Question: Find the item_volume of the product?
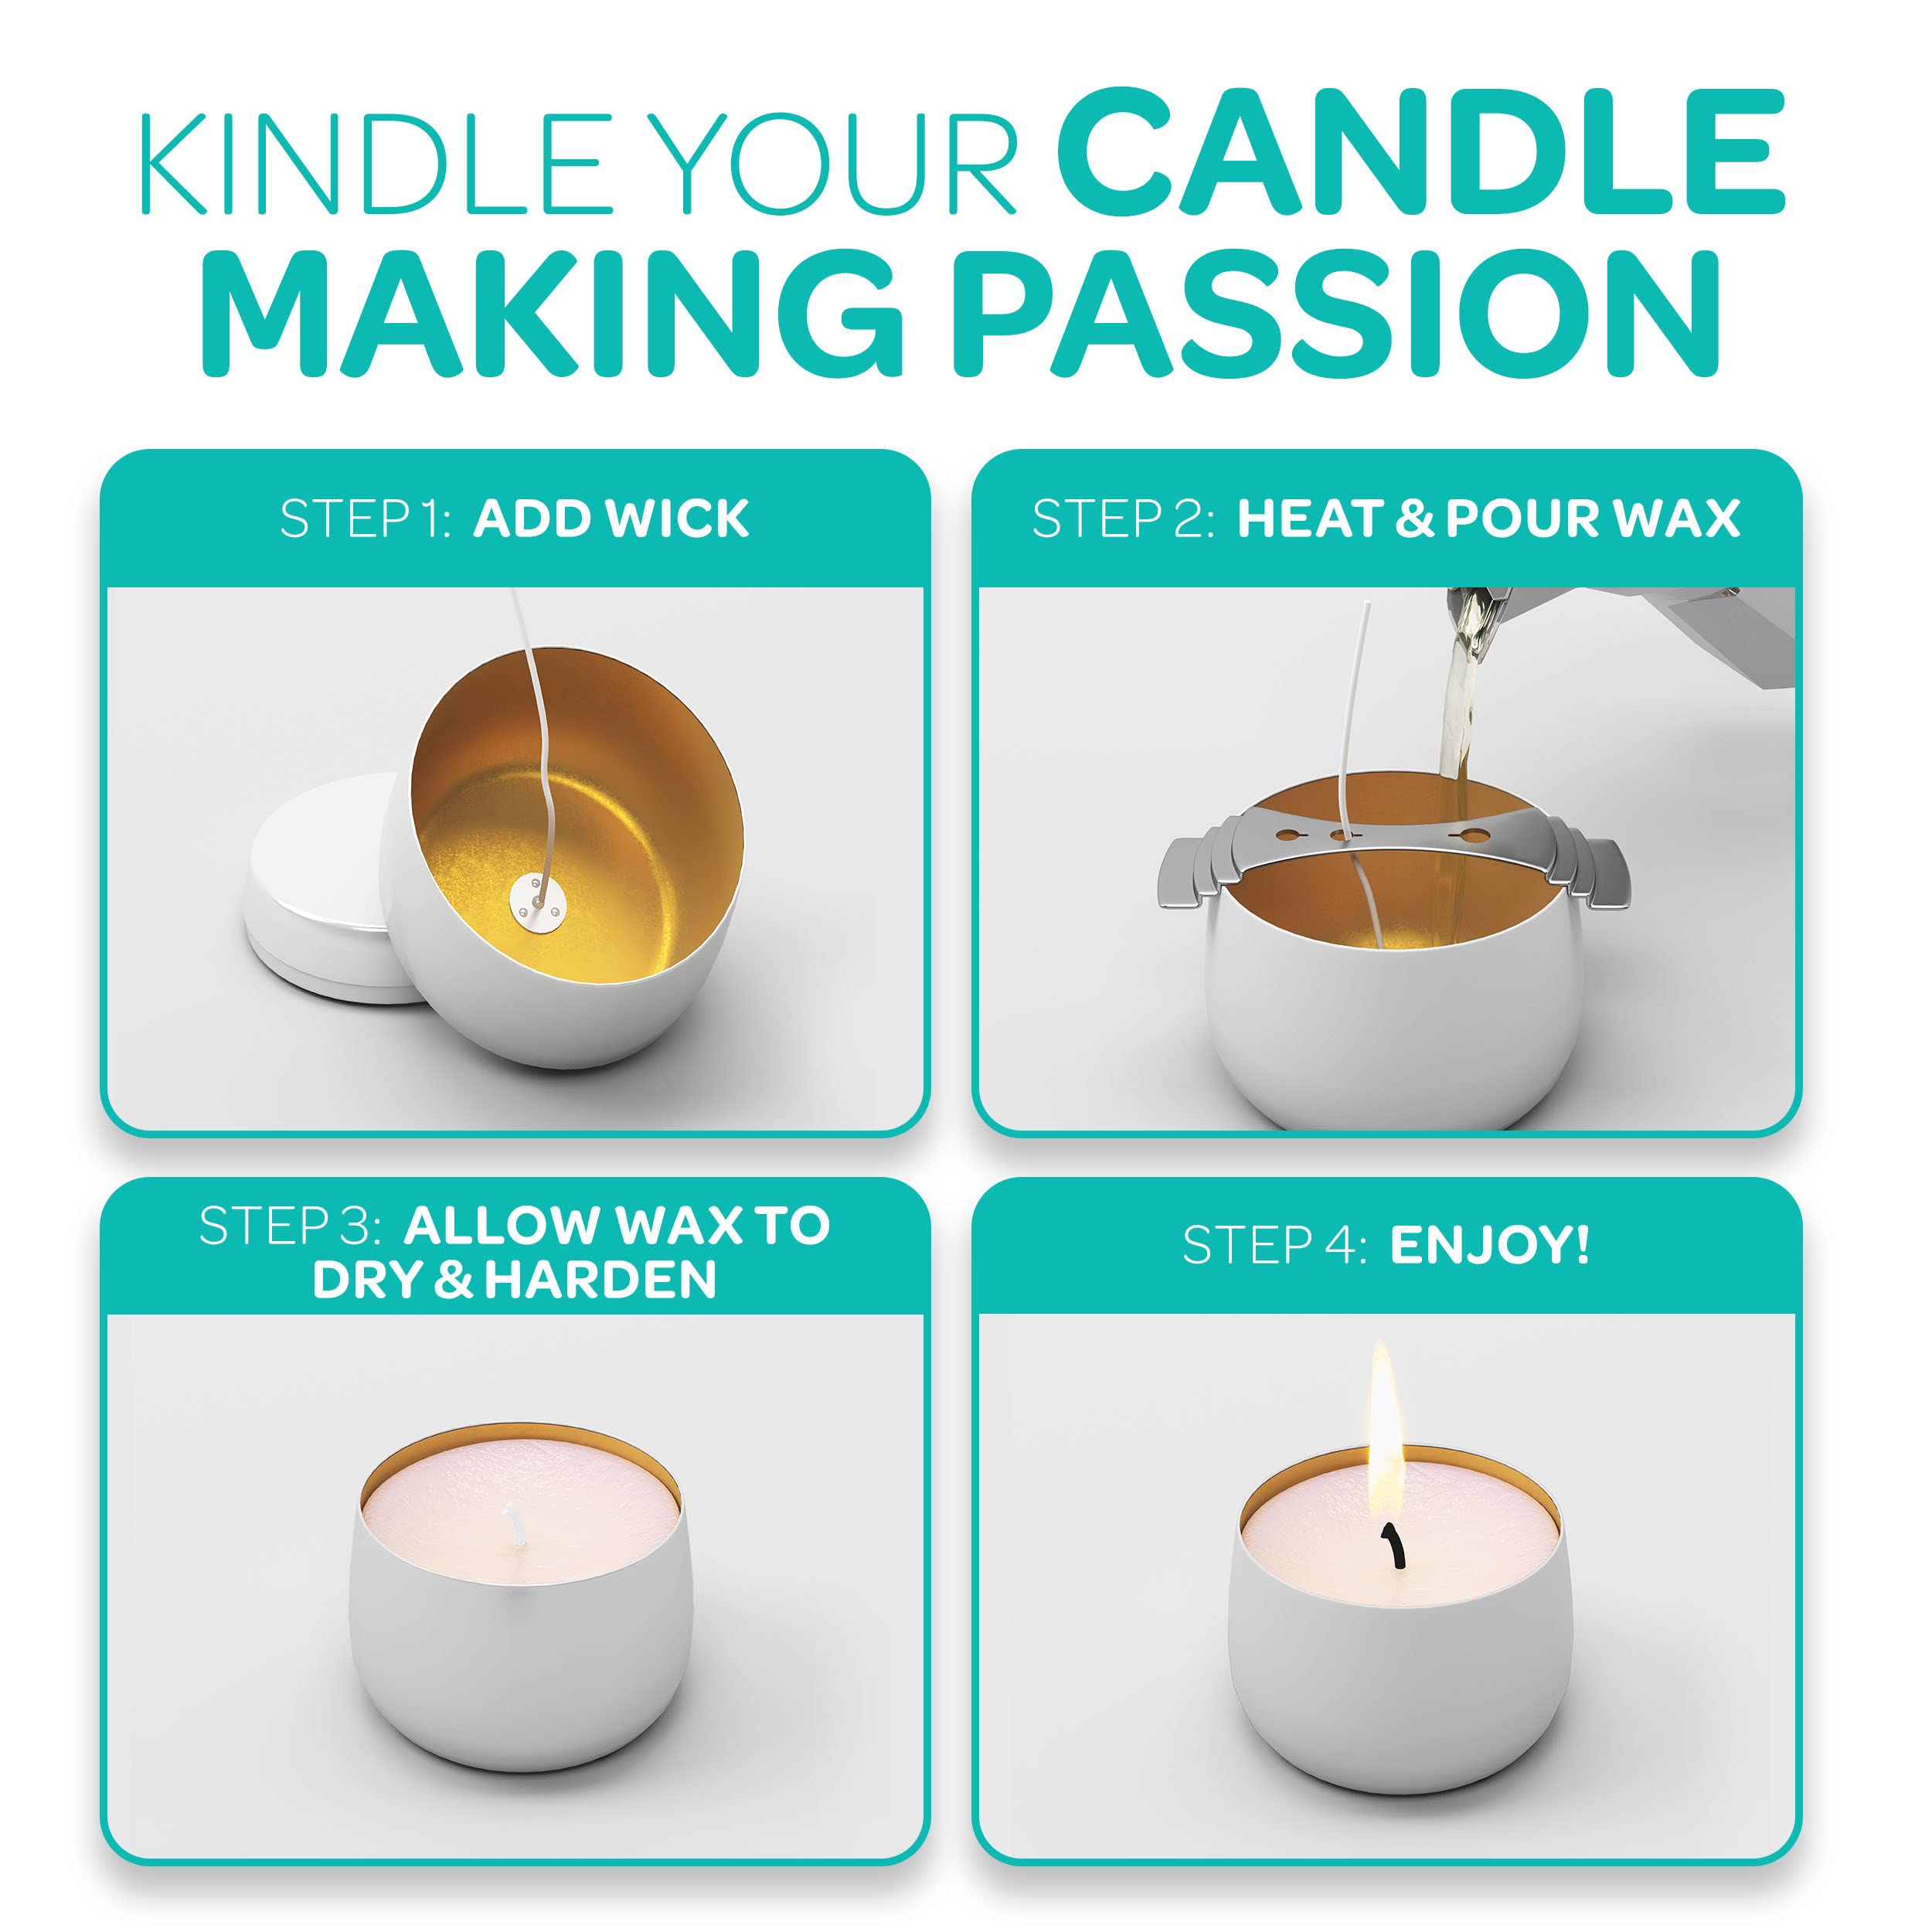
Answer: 3.0 quart